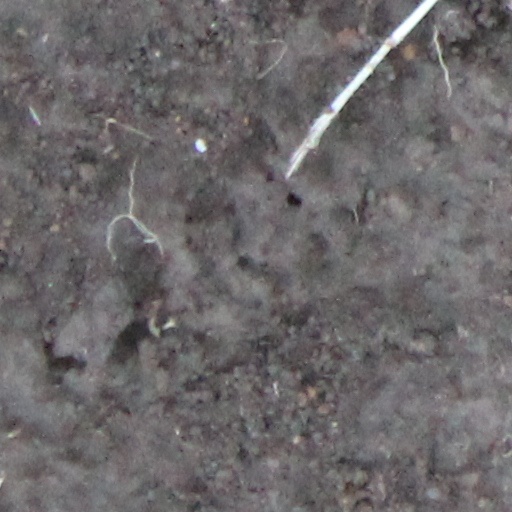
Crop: wheat